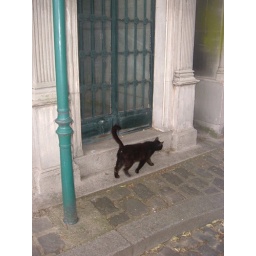
black cat in cemetery